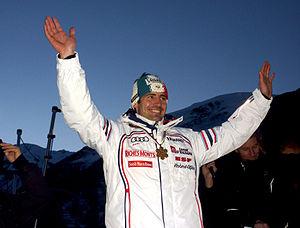
Jean-Baptiste Grange à Valloire, le 21 février 2011, au lendemain de sa victoire en slalom à Garmisch-Partenkirchen lors des championnats du monde de ski alpin.
Jean-Baptiste Grange, né le 10 octobre 1984 à Saint-Jean-de-Maurienne, est un skieur alpin français, vainqueur de la Coupe du monde de slalom en 2009 et double champion du monde de slalom en 2011 et 2015. Il est également médaillé de bronze en slalom aux mondiaux 2007 et auteur de neuf succès en Coupe du monde. Il est le seul skieur français à avoir remporté deux titres mondiaux en slalom, et le premier français à être sacré champion du monde de ski alpin depuis Michel Vion en 1982. Il participe trois fois aux Jeux olympiques d'hiver sans gagner de médaille.
Les Granges sont un hameau de la commune française de Valloire, dans le département de la Savoie.